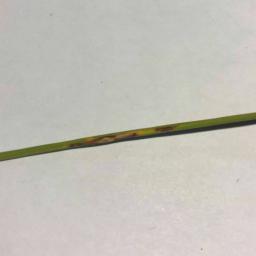
Label: Rice___Leaf_Blast